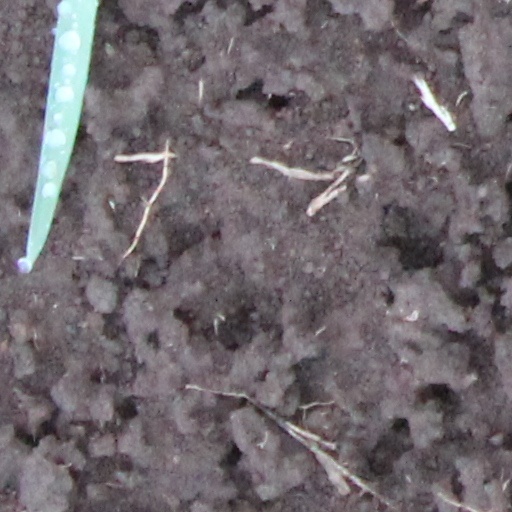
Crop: wheat